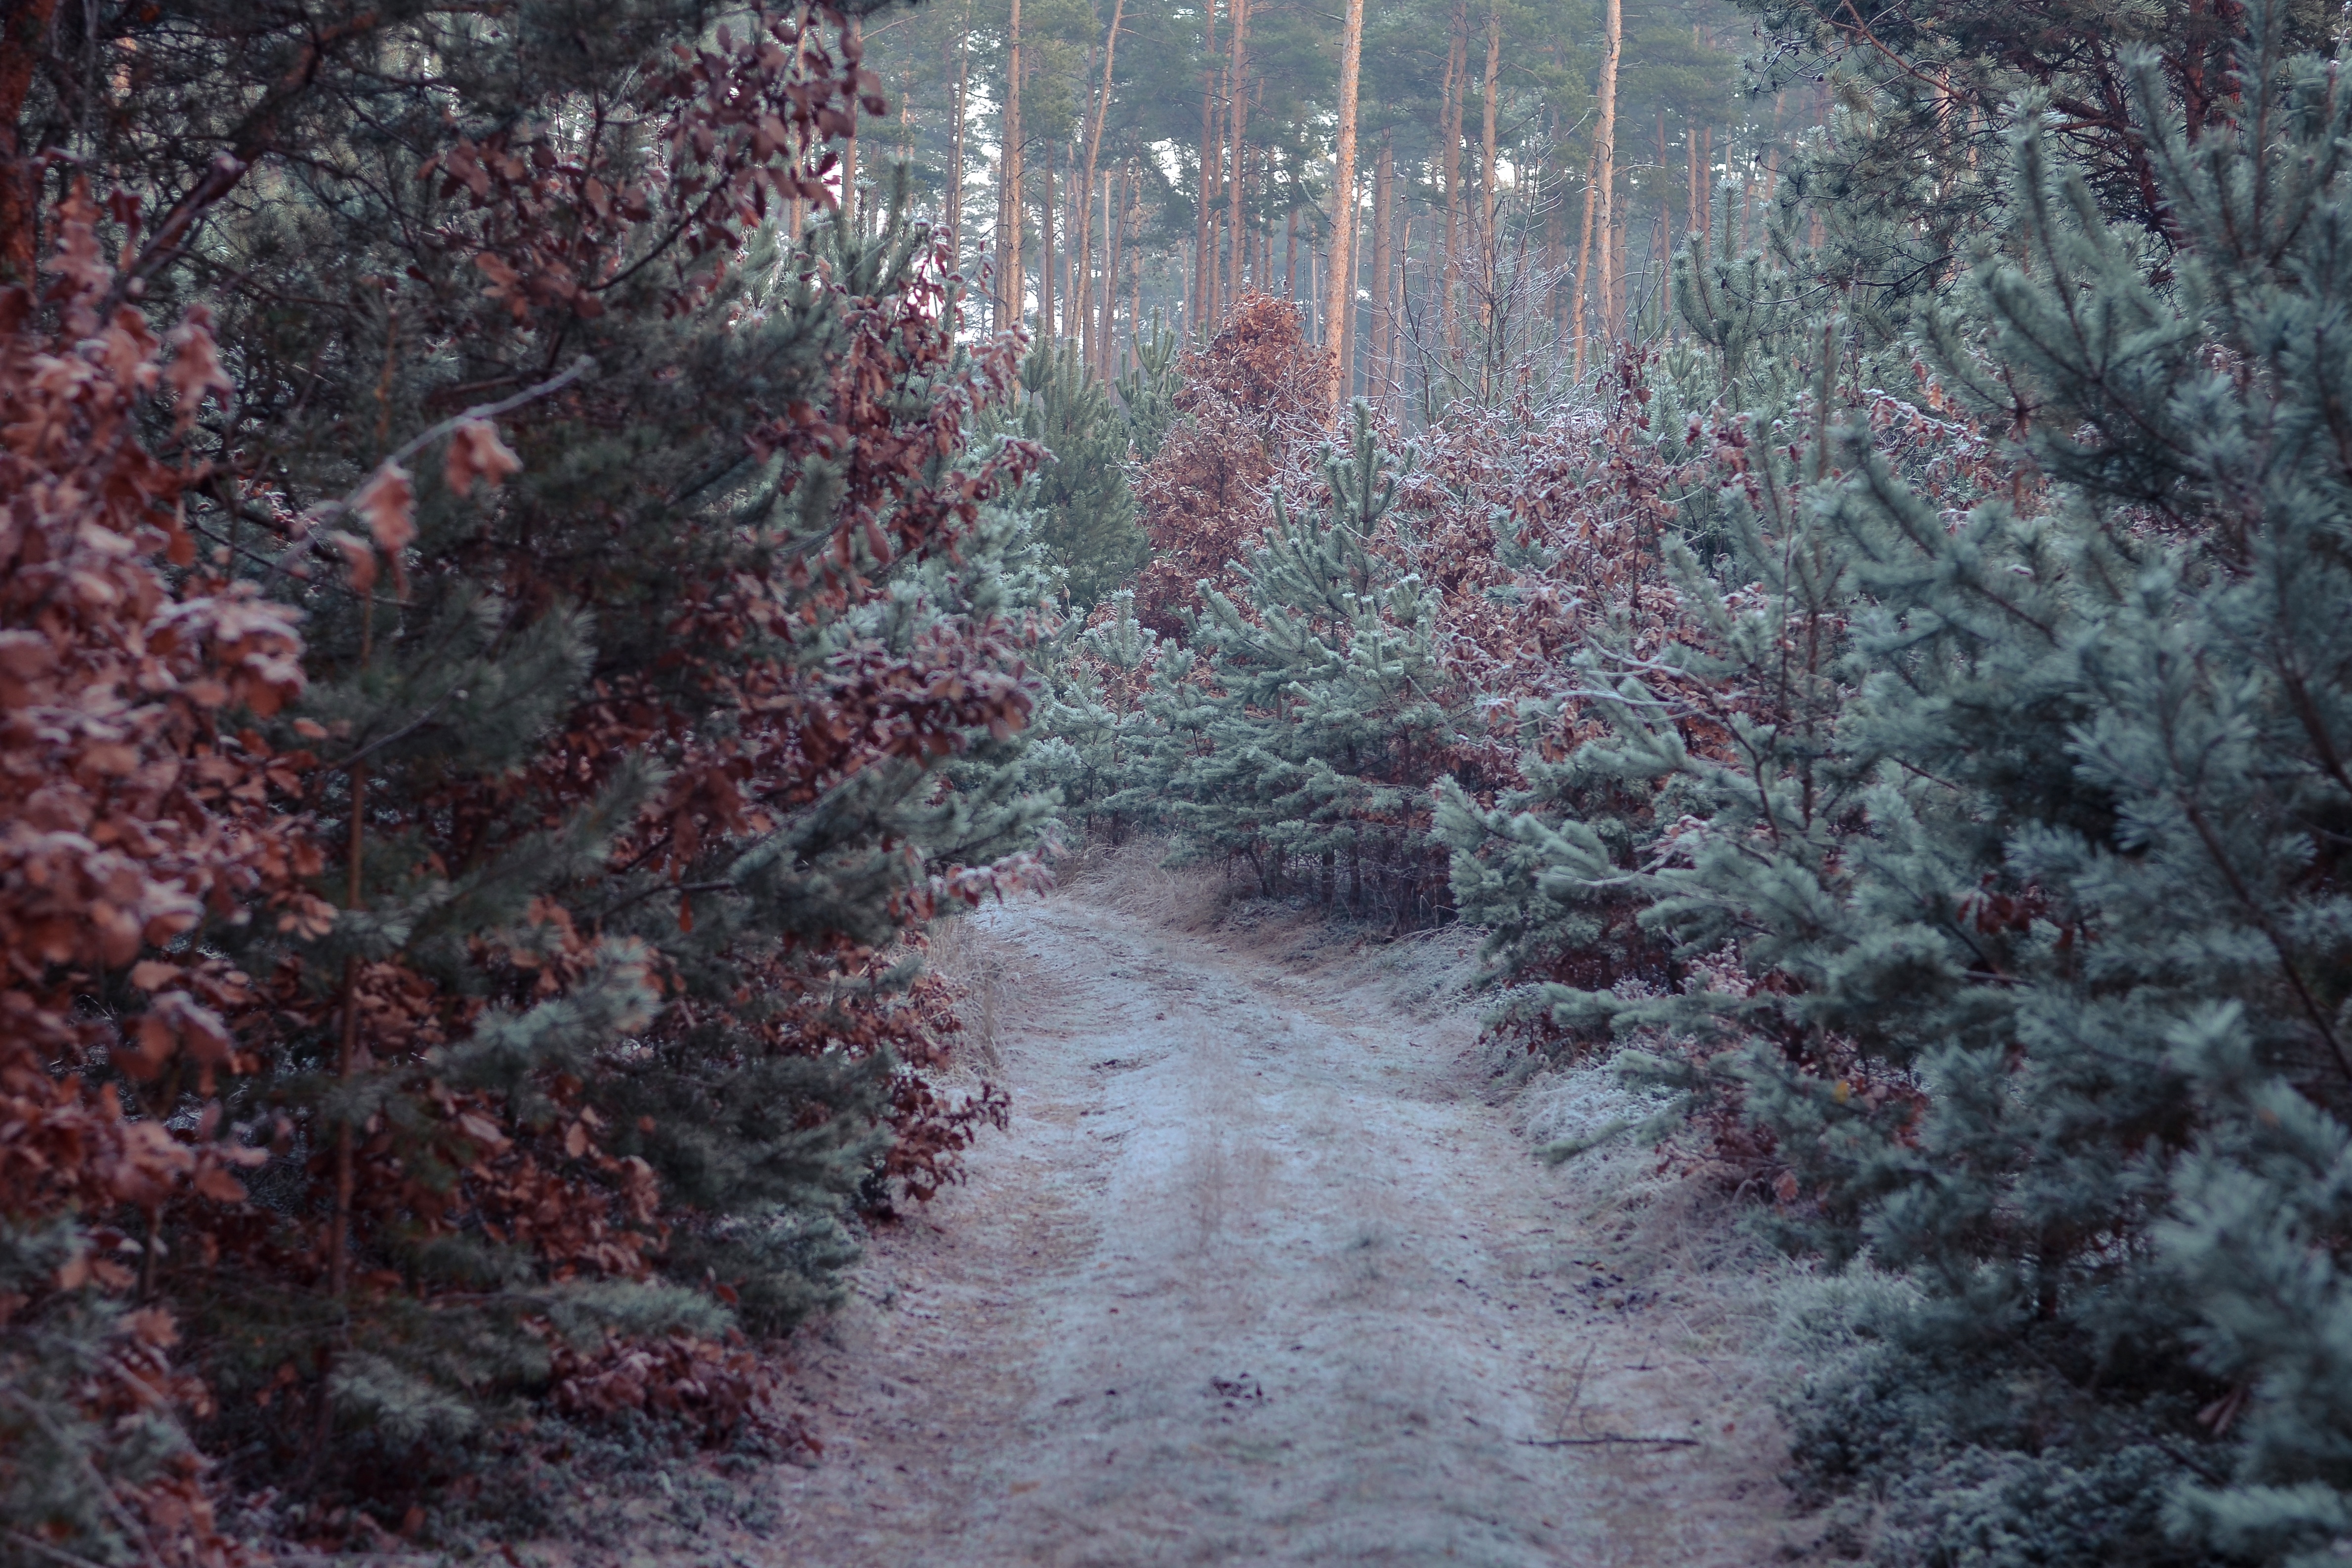
landscape, tree, nature, forest, branch, snow, cold, winter, plant, fog, sunlight, leaf, flower, frost, pine, ice, rural, autumn, weather, snowy, season, conifer, deciduous tree, forest floor, leaves, art, spruce, woodland, habitat, away, wintry, winter blast, forest plant, atmospheric phenomenon, woody plant